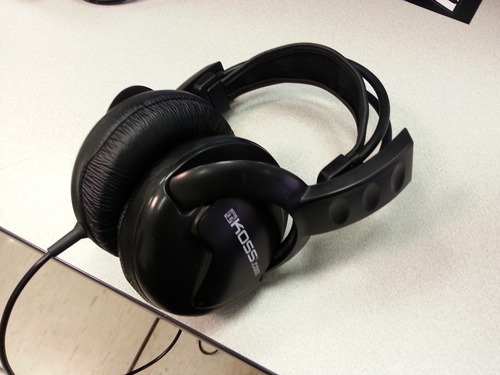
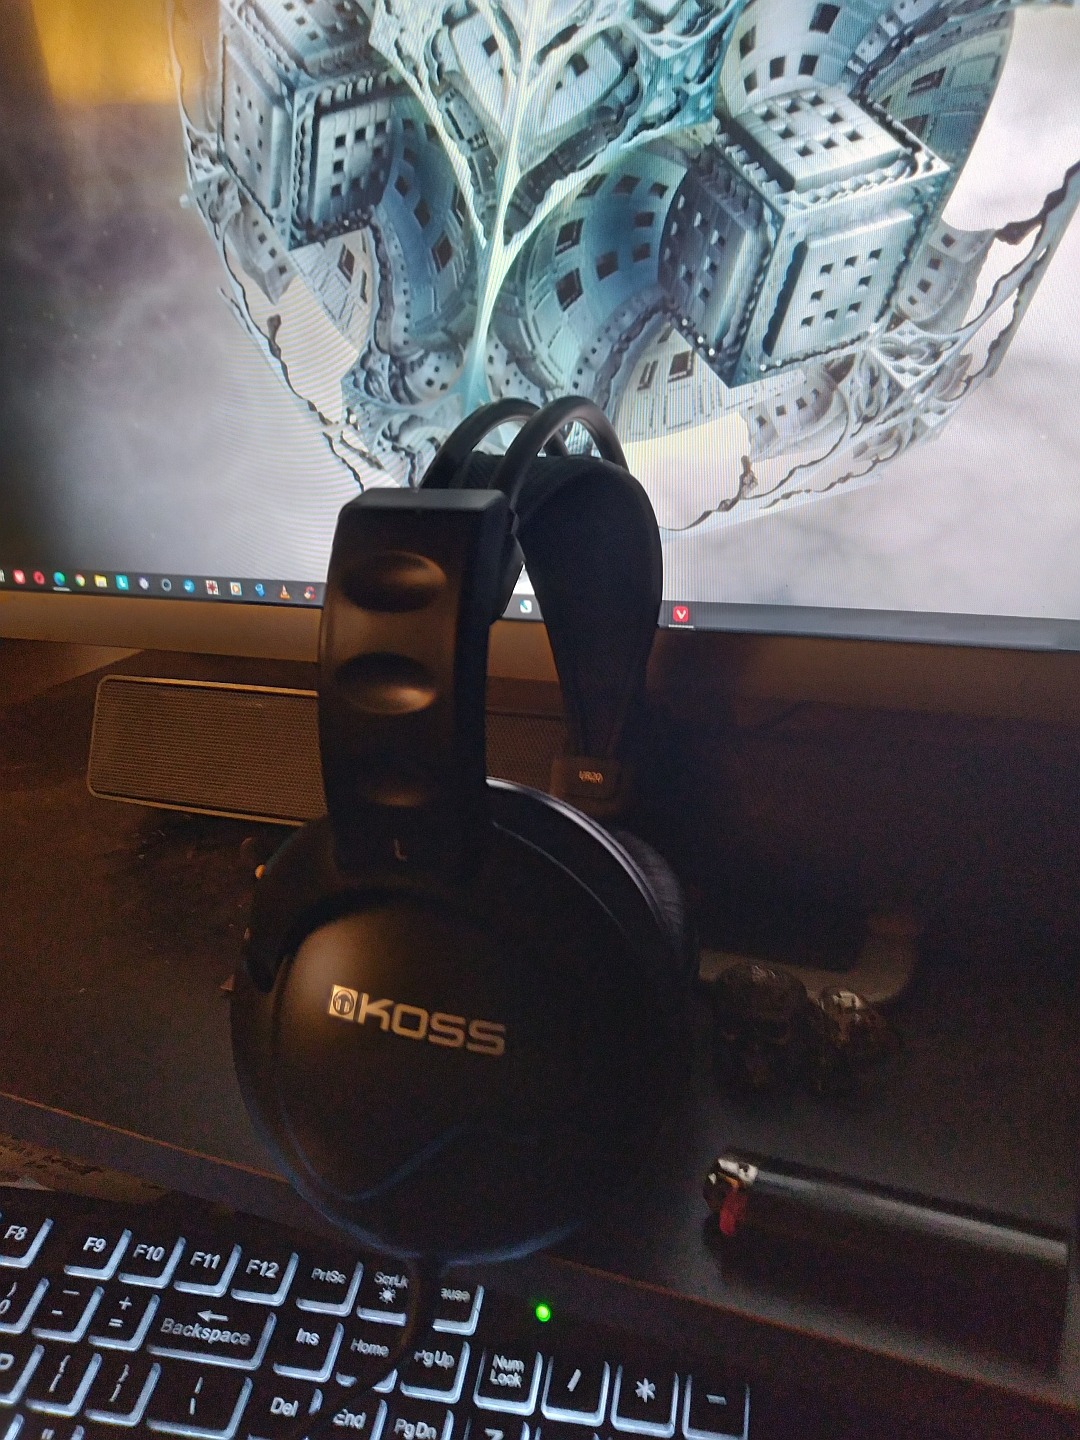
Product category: headphones
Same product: yes